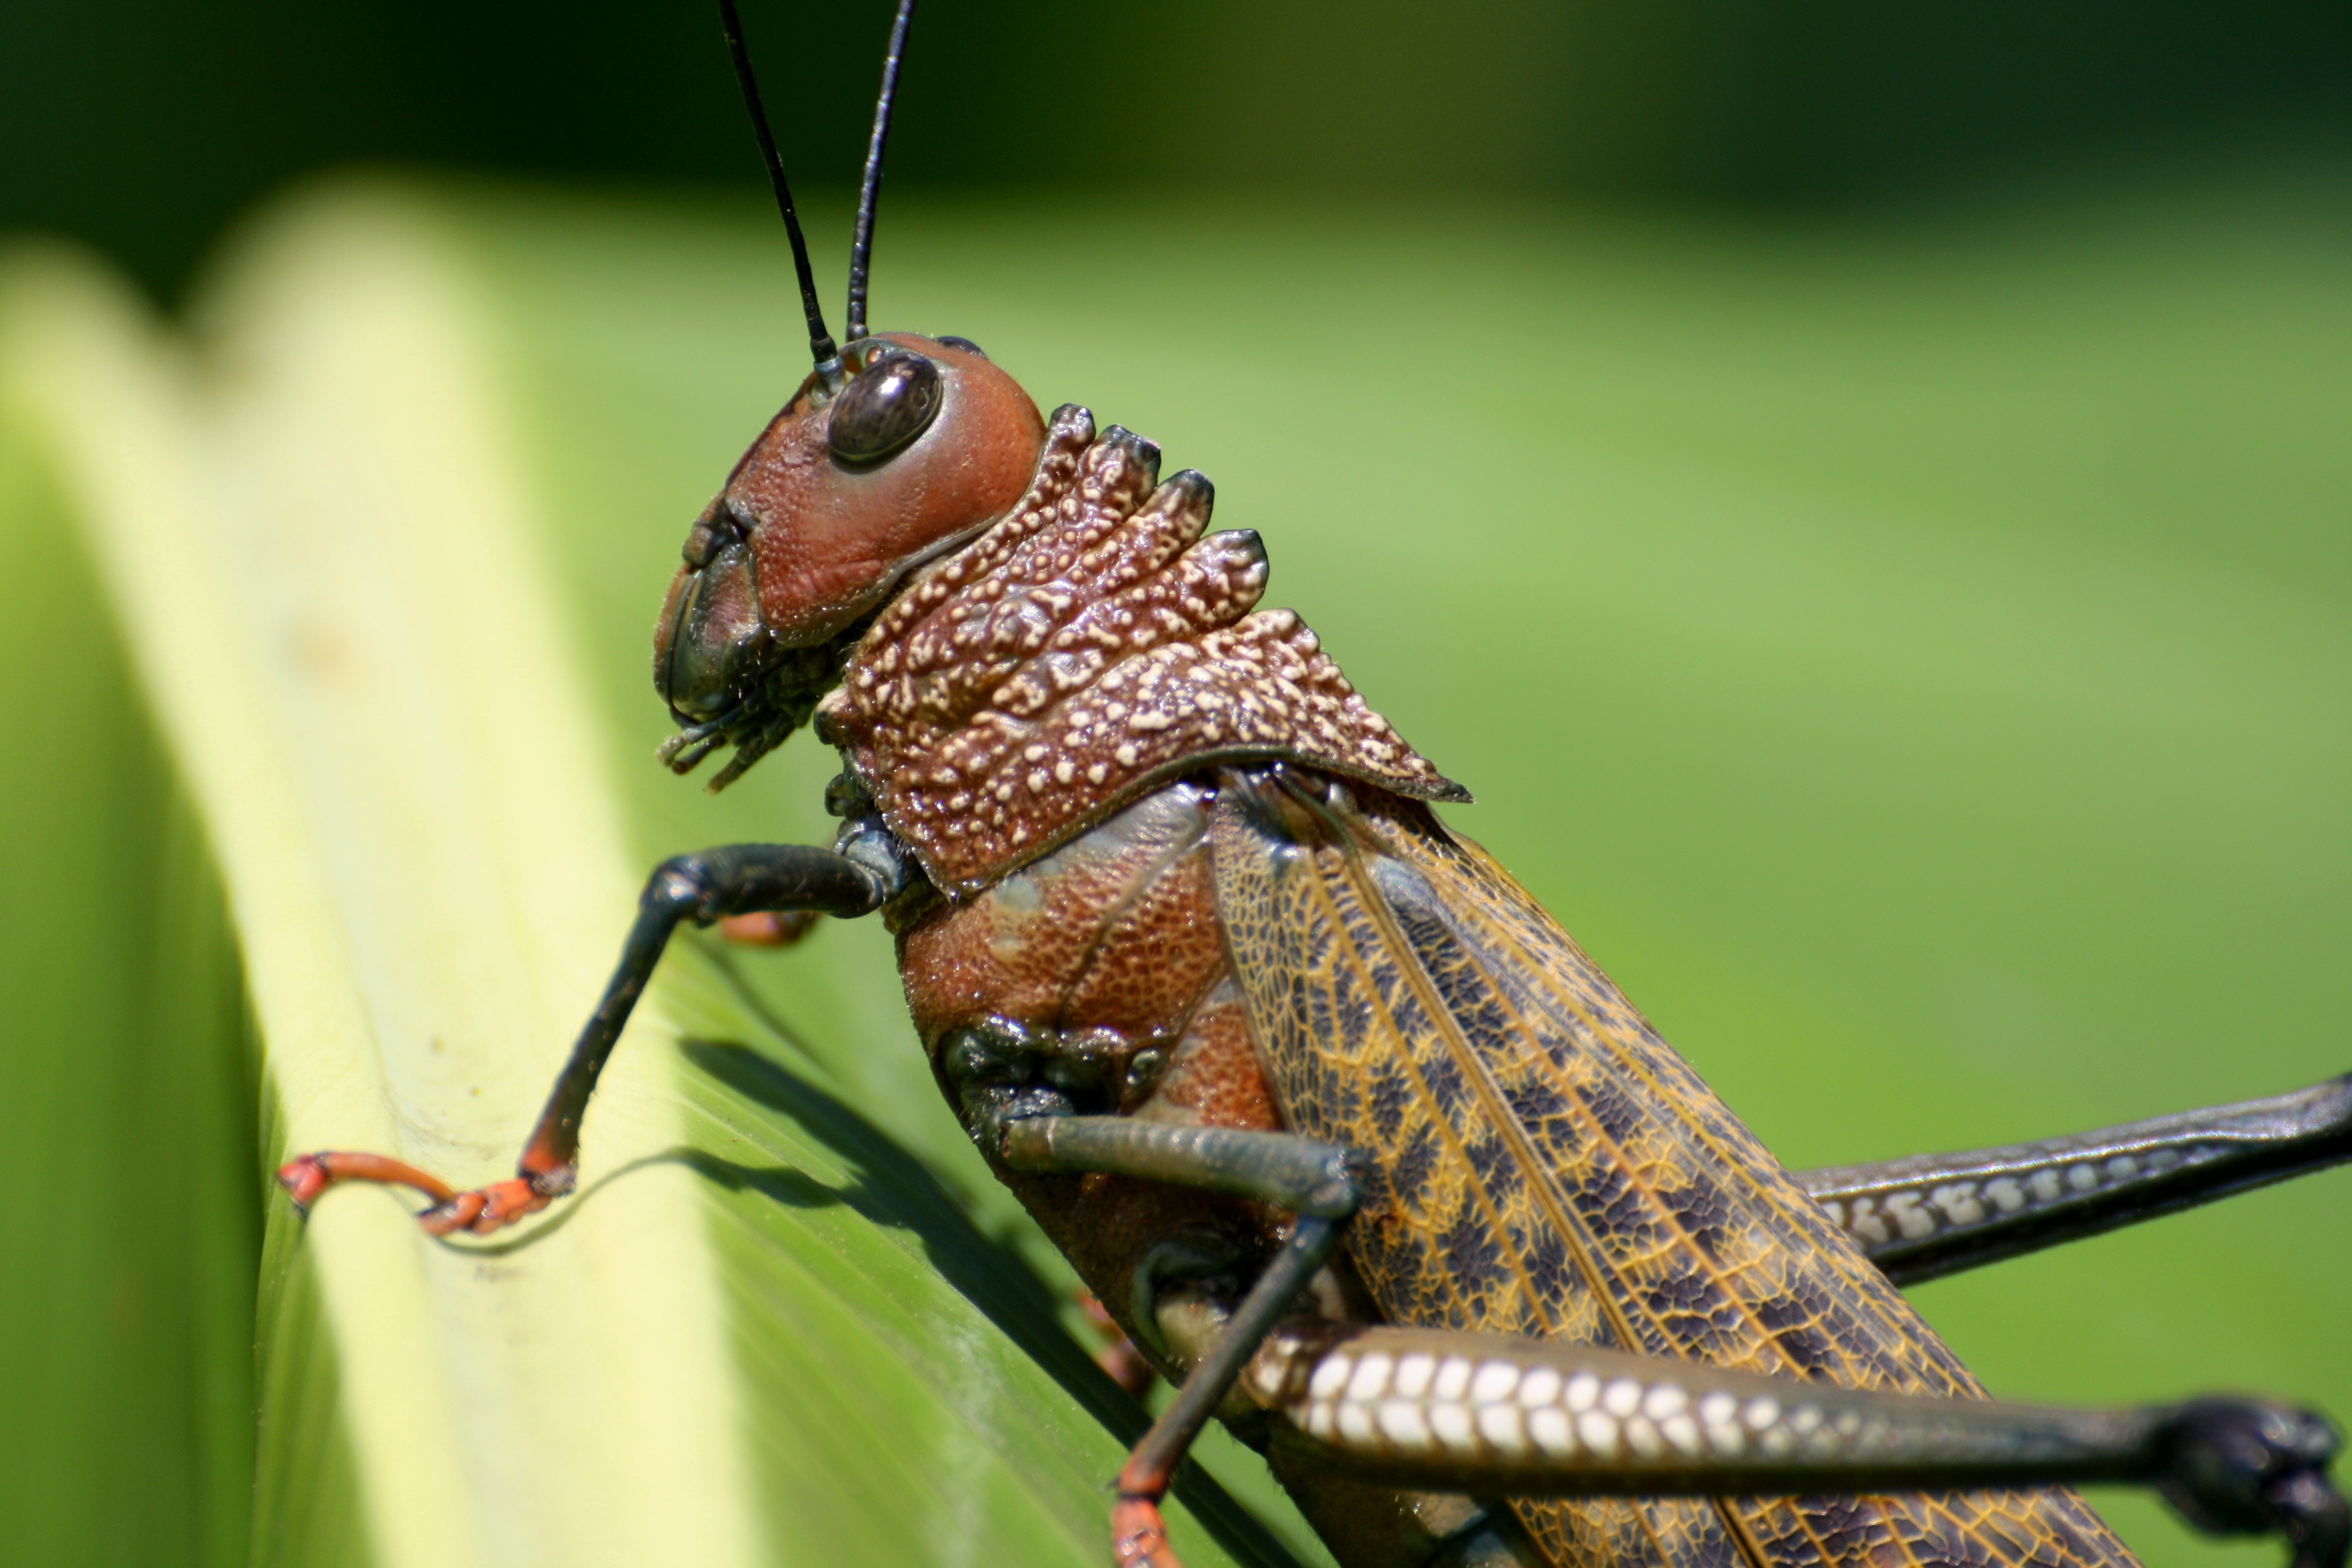
photography, insect, macro, fauna, invertebrate, close up, grasshopper, locust, macro photography, arthropod, plant stem, moths and butterflies, cricket like insect